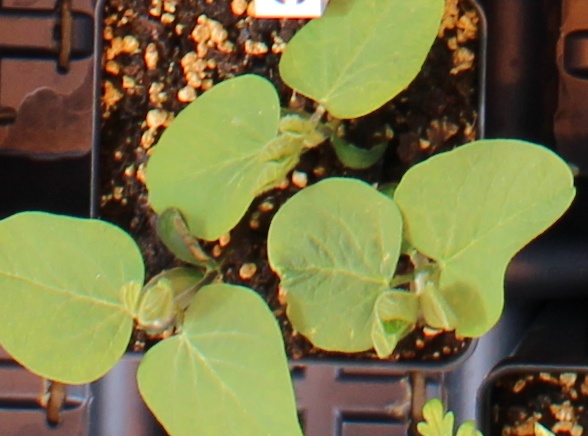
Label: Soybean